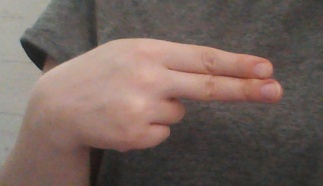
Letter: ain